Question: Please indicate a possible affordance area of the frisbee that can be used for catching
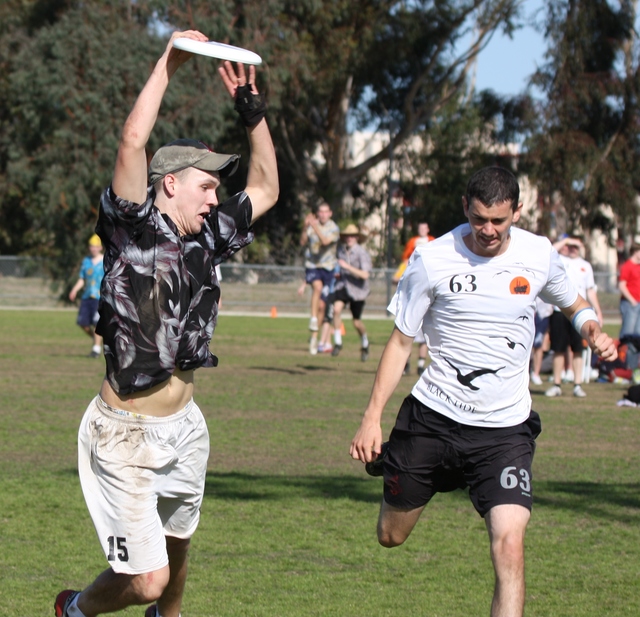
Answer: [164.01, 18.556, 270.71, 82.344]